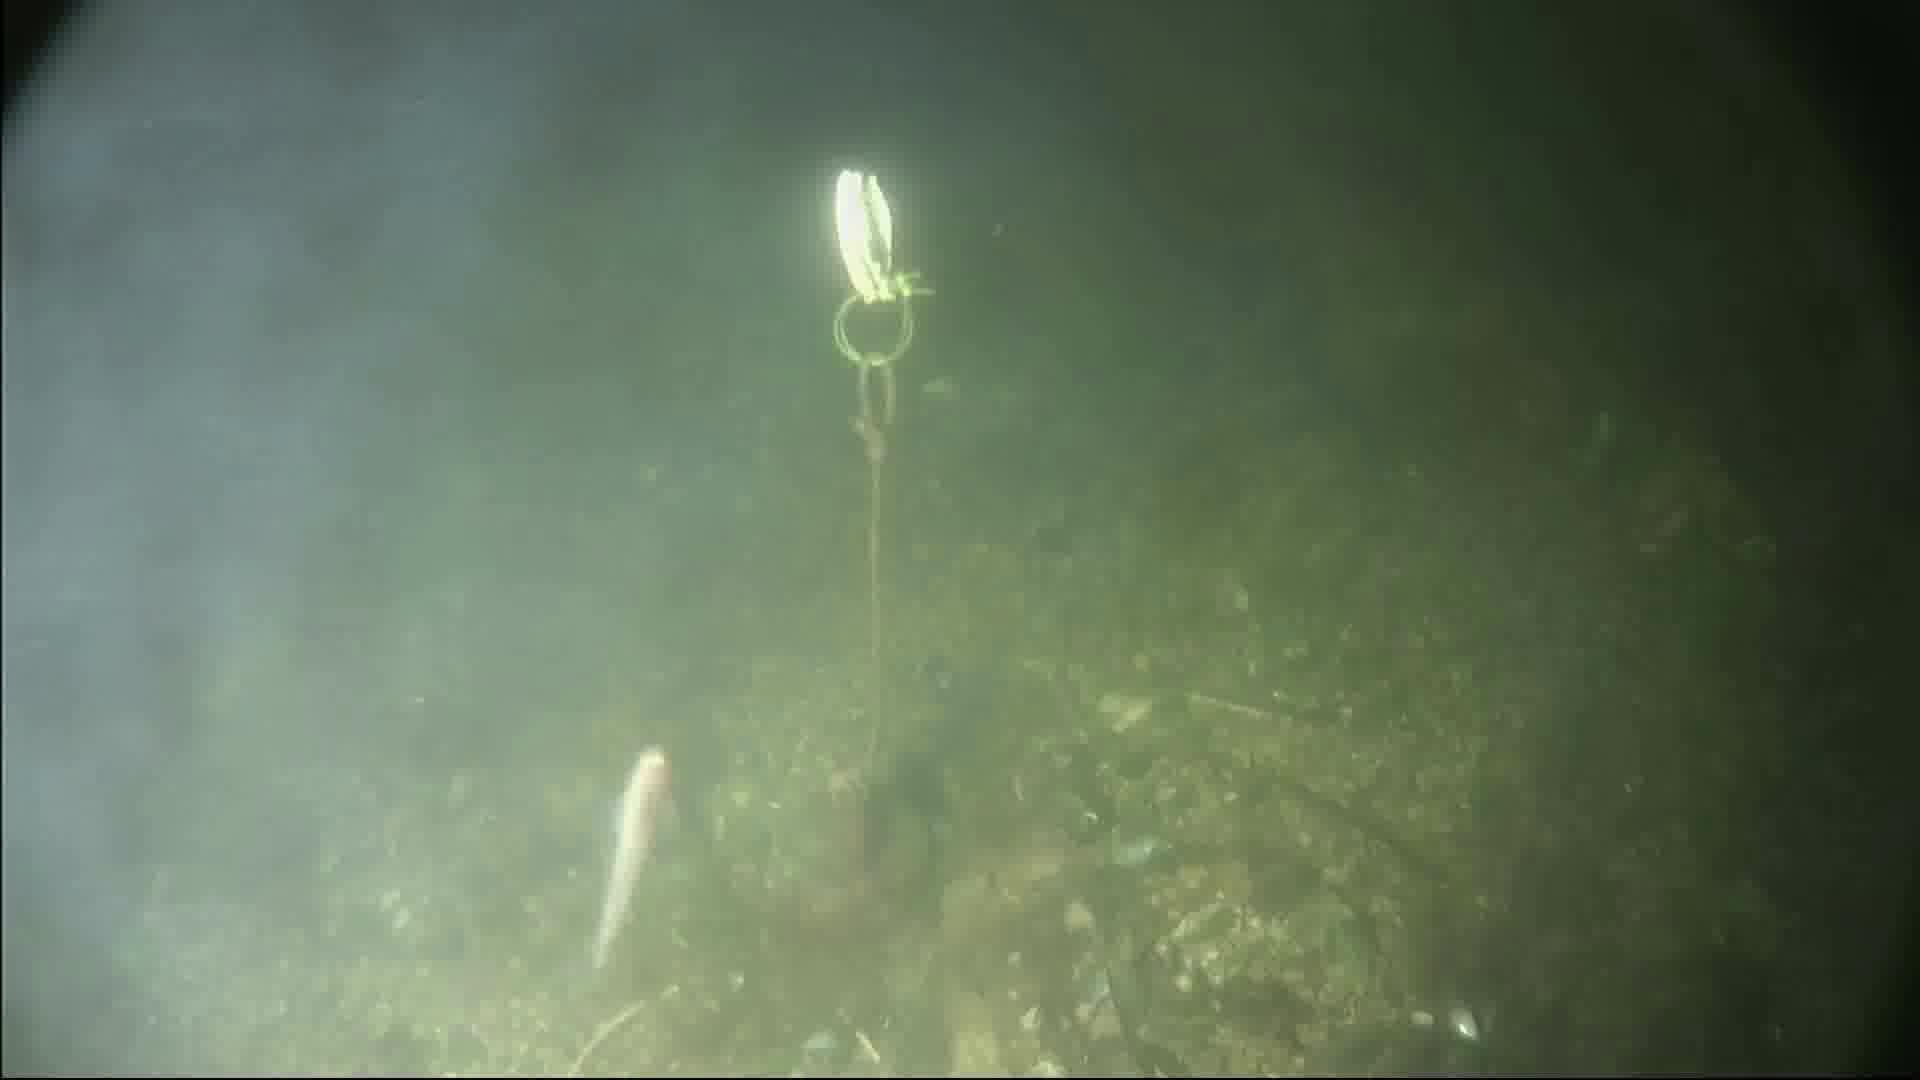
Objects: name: small_fish
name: crab